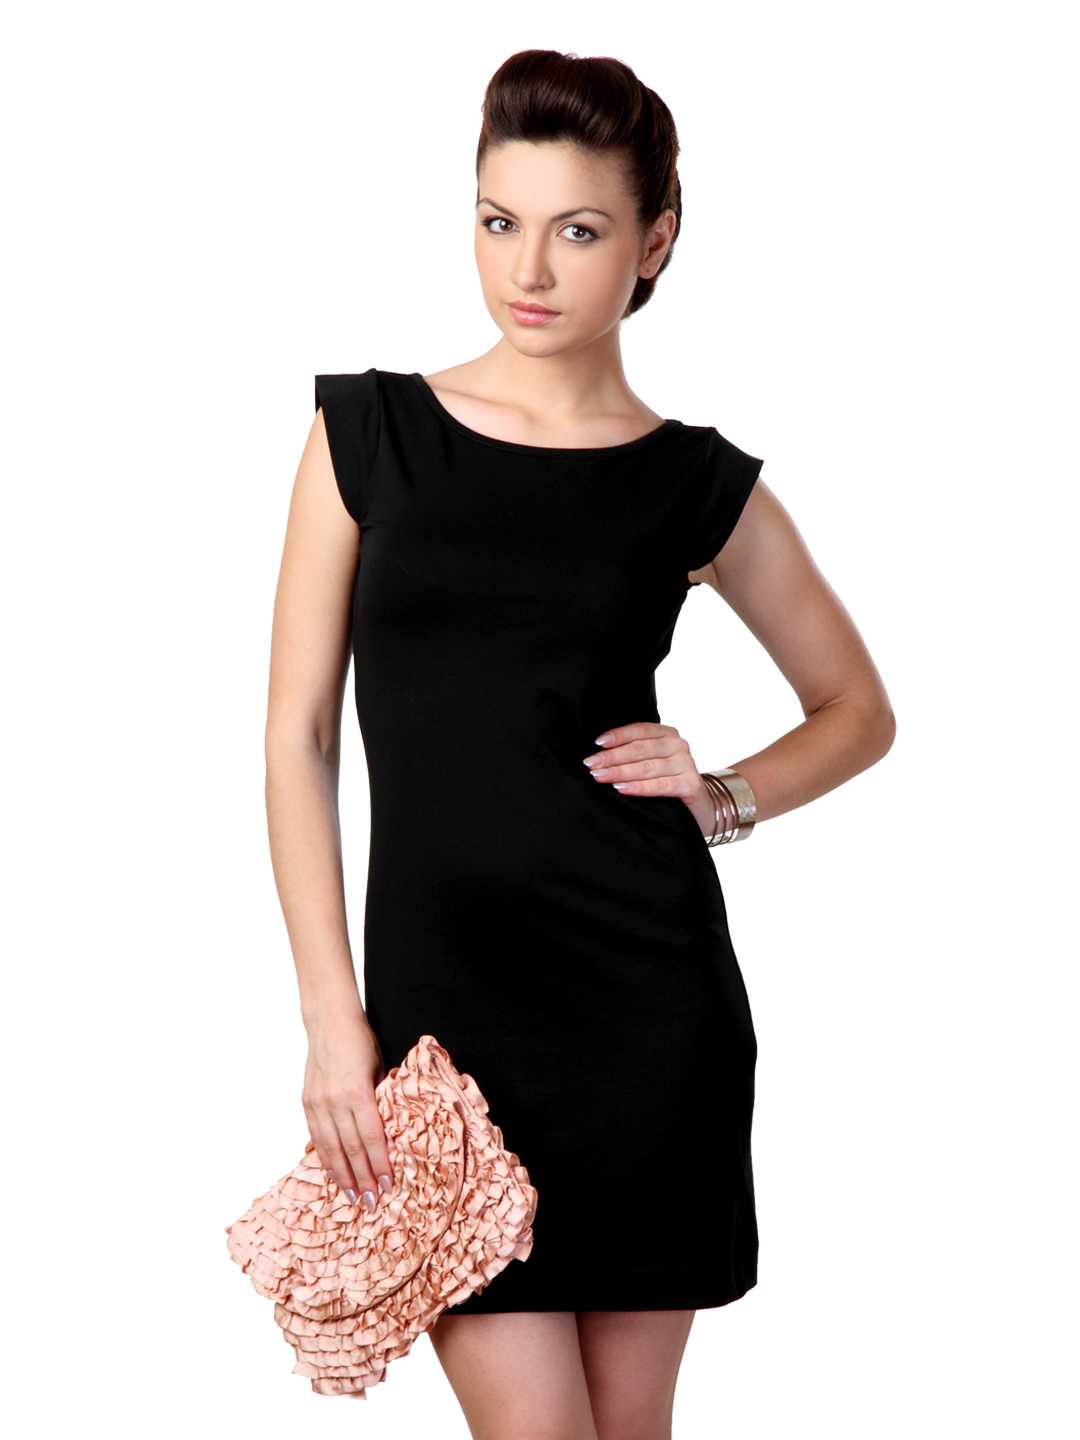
French Connection Black Dress
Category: Apparel / Dress / Dresses
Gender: Women
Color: Black
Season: Summer 2012
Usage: Casual